Piracy in the Persian Gulf

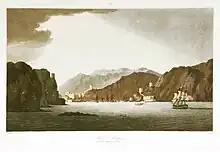
A print depicting the British Expeditionary Force off the coast of Muscat in 1809, by an English officer, Richard Temple.

Around 1805, the Wahhabis maintained an unsteady suzerainty over parts of the southern Persian coast. They implemented a system of organized raids on foreign shipping. The vice-regent of the Pirate Coast, Husain bin Ali, compelled the Al Qasimi chiefs to send their vessels to plunder all the trade ships of the Persian Gulf without exception. He kept one-fifth of the loot for himself. Arnold Wilson suggests that the Al Qasimi tribe members acted against their will so as not to incur the vengeance of the Wahhabis. However, upon remarking on the rampant increase in piracy starting in 1805, J. G. Lorimer, a British chronicler, perceives this view as extreme, and believes the Al Qasimi acted within their volition. With military and financial backing from the Emirate of Dir'iyah, Qasimis aimed to spread Wahhabi doctrines across the Gulf region. They had a powerful naval force and sought to end the rising European colonial infiltration on their trade and commercial routes. The strategic port-city of Ras al-Khaimah, the capital of the Qawasim, offered ample opportunity for Wahhabi vessels to conduct quick, decisive attacks on British vessels from India and in the Gulf. Half of the booty captured from British ships were sent directly as tribute to the Emir of Diriyah. Throughout the 1800s, Wahhabi-Qasimi navy continually launched numerous naval attacks on British fleet and merchant ships.